English Mountain

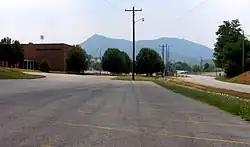
English Mountain, looking west from the Cocke County High School parking lot in Newport, Tennessee

English Mountain is a mountain located in the northeastern foothills of the Great Smoky Mountains region of East Tennessee. Rising to a peak of 3,629 feet, it is known for offering scenic fall colors within a convenient drive from Knoxville.